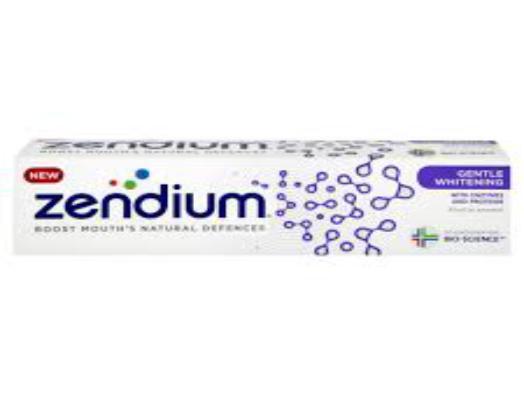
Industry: Medical